Blue Thunder (TV series)

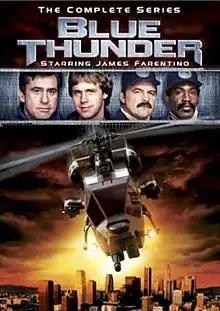
DVD cover

Blue Thunder is an American action drama television series based on the movie of the same title that aired on ABC from January 6 until April 16, 1984, featuring the "Blue Thunder" helicopter.